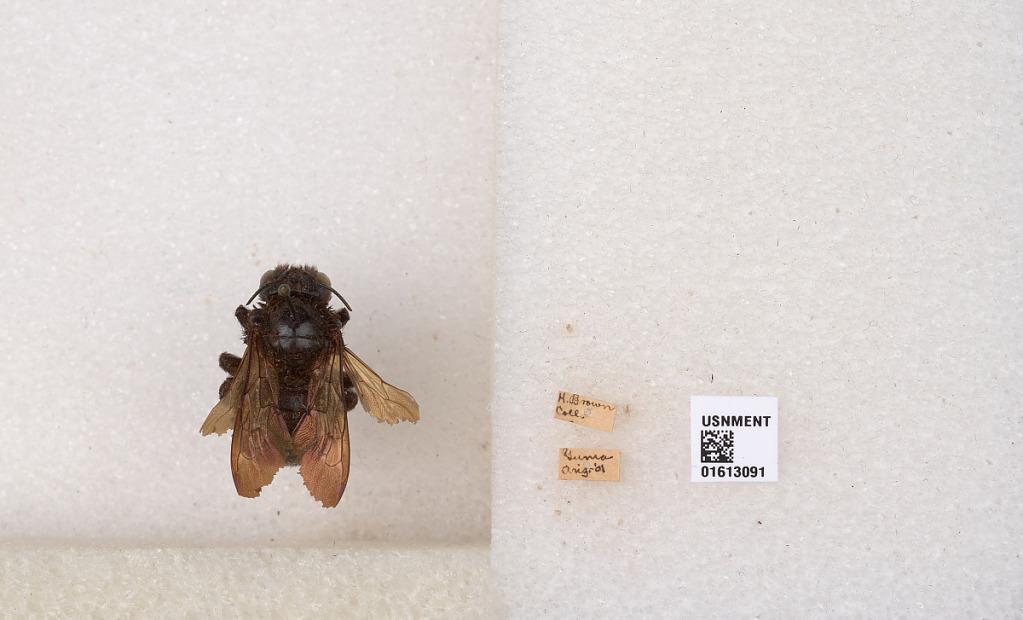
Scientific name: Xylocopa (Neoxylocopa) varipuncta Patton
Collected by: H. Brown
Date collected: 2001-8-1
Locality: Yuma